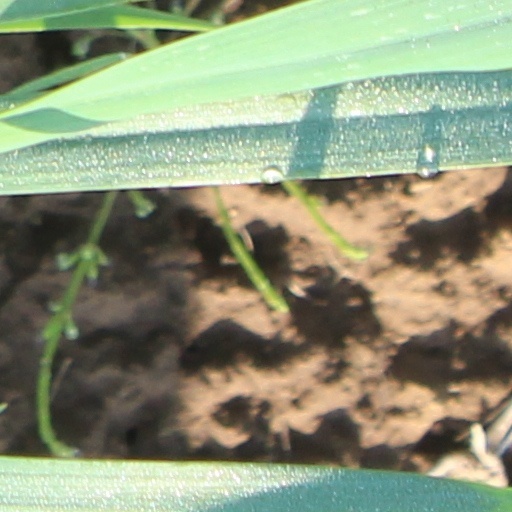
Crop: wheat